Electrical engineering

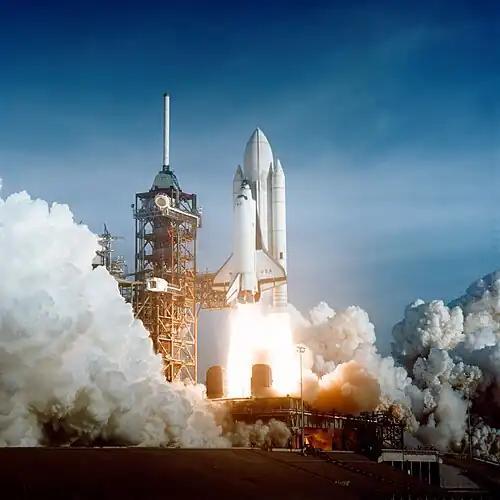
Control systems play a critical role in spaceflight.

Control engineering focuses on the modeling of a diverse range of dynamic systems and the design of controllers that will cause these systems to behave in the desired manner. To implement such controllers, electronics control engineers may use electronic circuits, digital signal processors, microcontrollers, and programmable logic controllers (PLCs). Control engineering has a wide range of applications from the flight and propulsion systems of commercial airliners to the cruise control present in many modern automobiles. It also plays an important role in industrial automation.